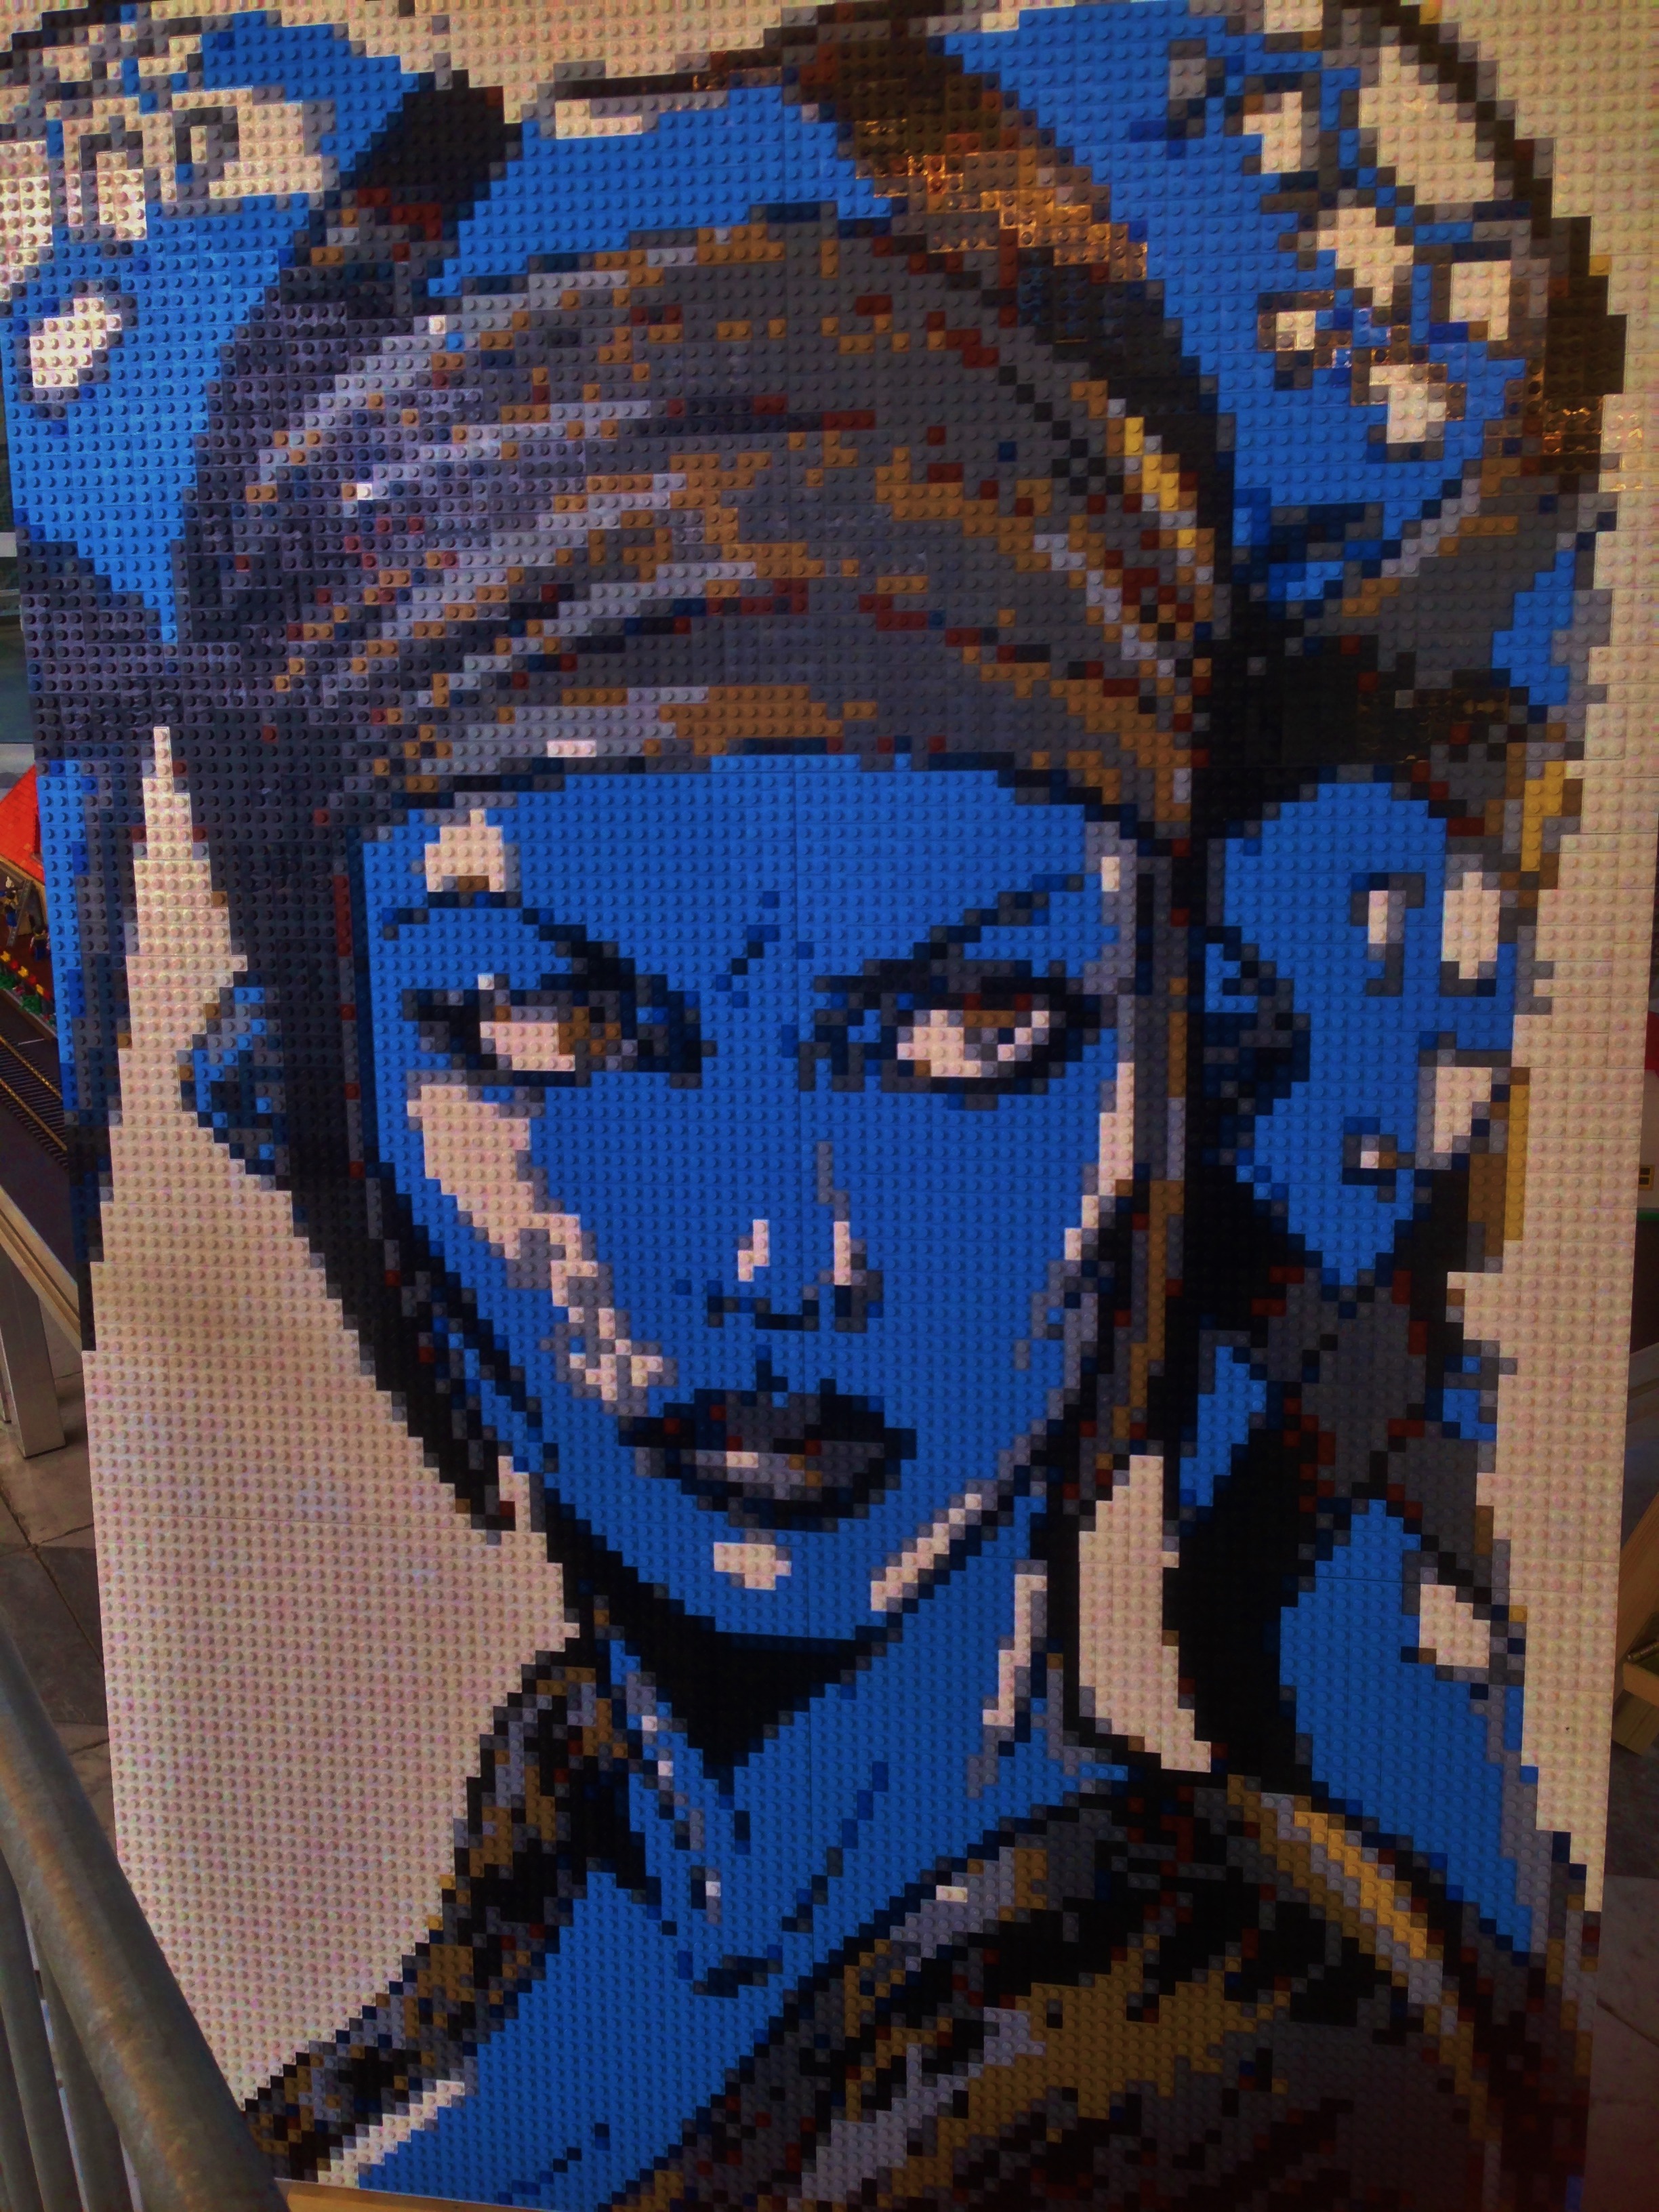
blue, clothing, star wars, sculpture, art, mask, illustration, mosaic, lego, costume, lego blocks, from lego